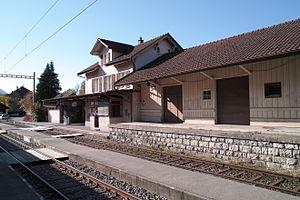
La ligne Sonceboz-Sombeval – Moutier est une des lignes ferroviaires exploitée par les Chemins de fer fédéraux suisses.